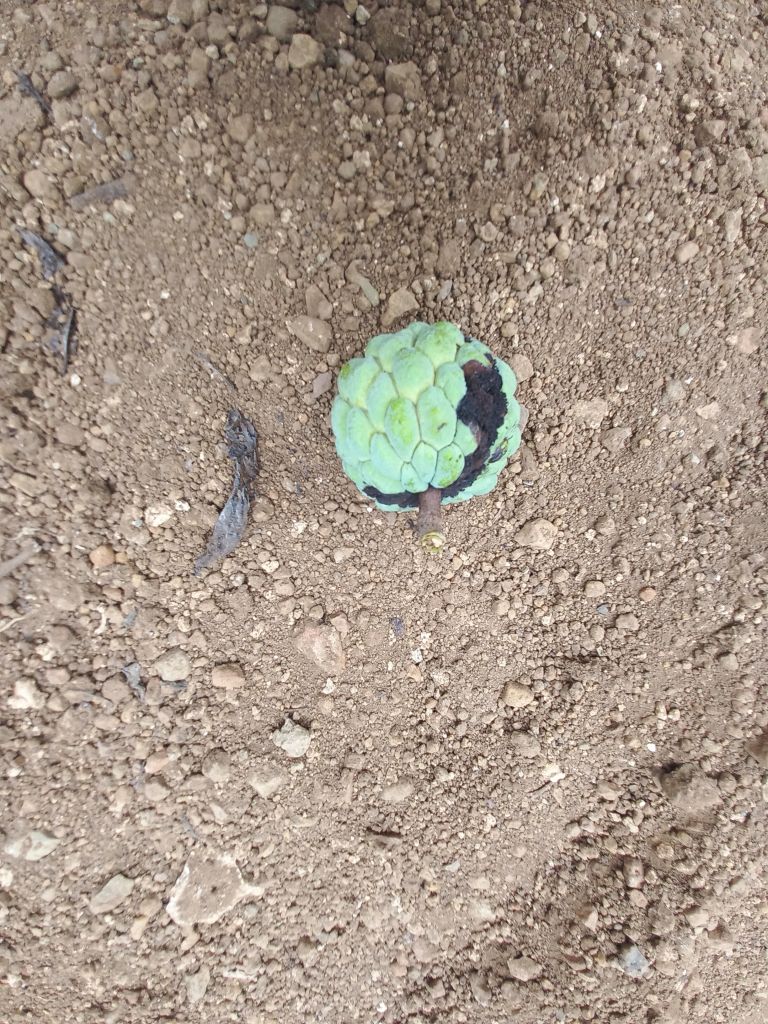
Disease label: Diplodia Rot